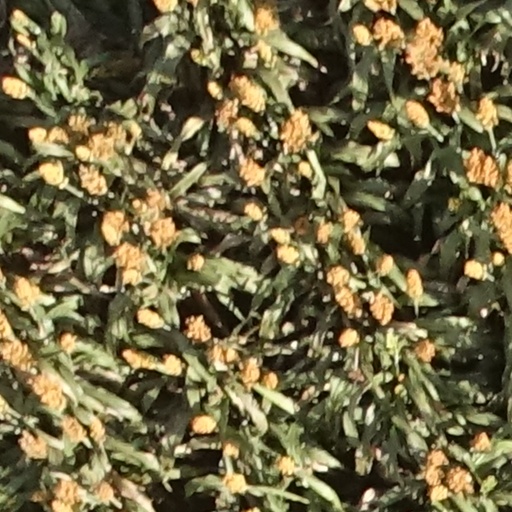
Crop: sorghum